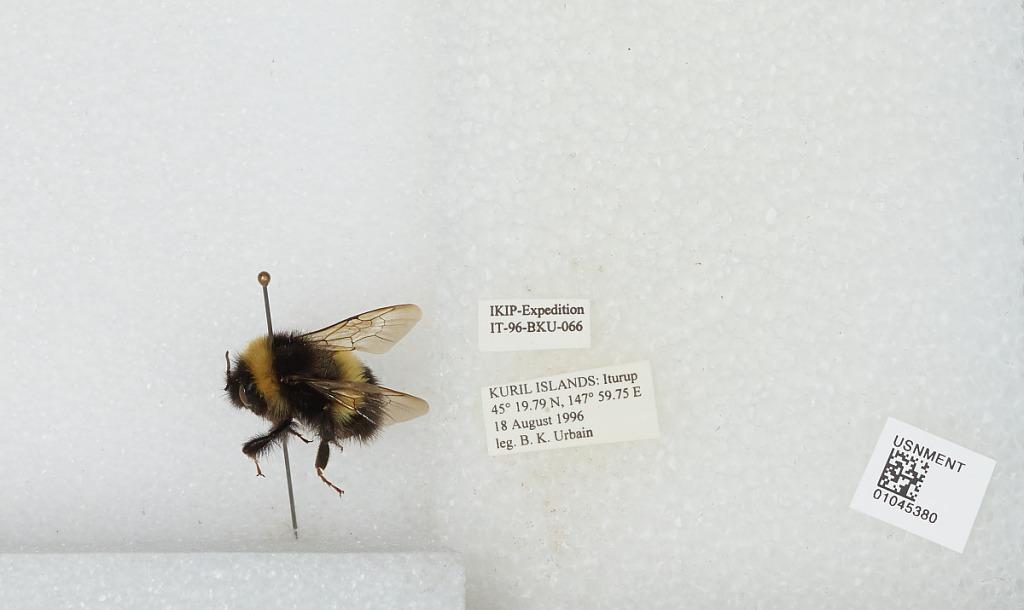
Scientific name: Bombus sp.
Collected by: B. Urbain
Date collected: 1996-8-18
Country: Russia
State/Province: Sakhalin
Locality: Iturup, Kuril Islands
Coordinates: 45.3297, 147.996